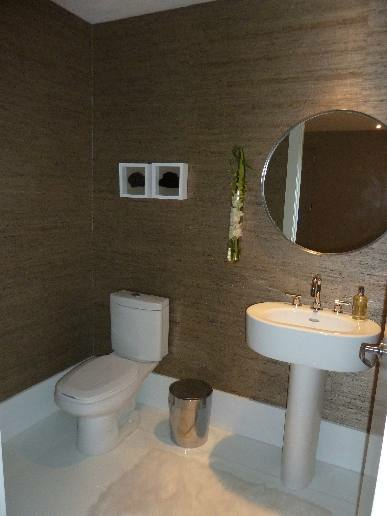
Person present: No